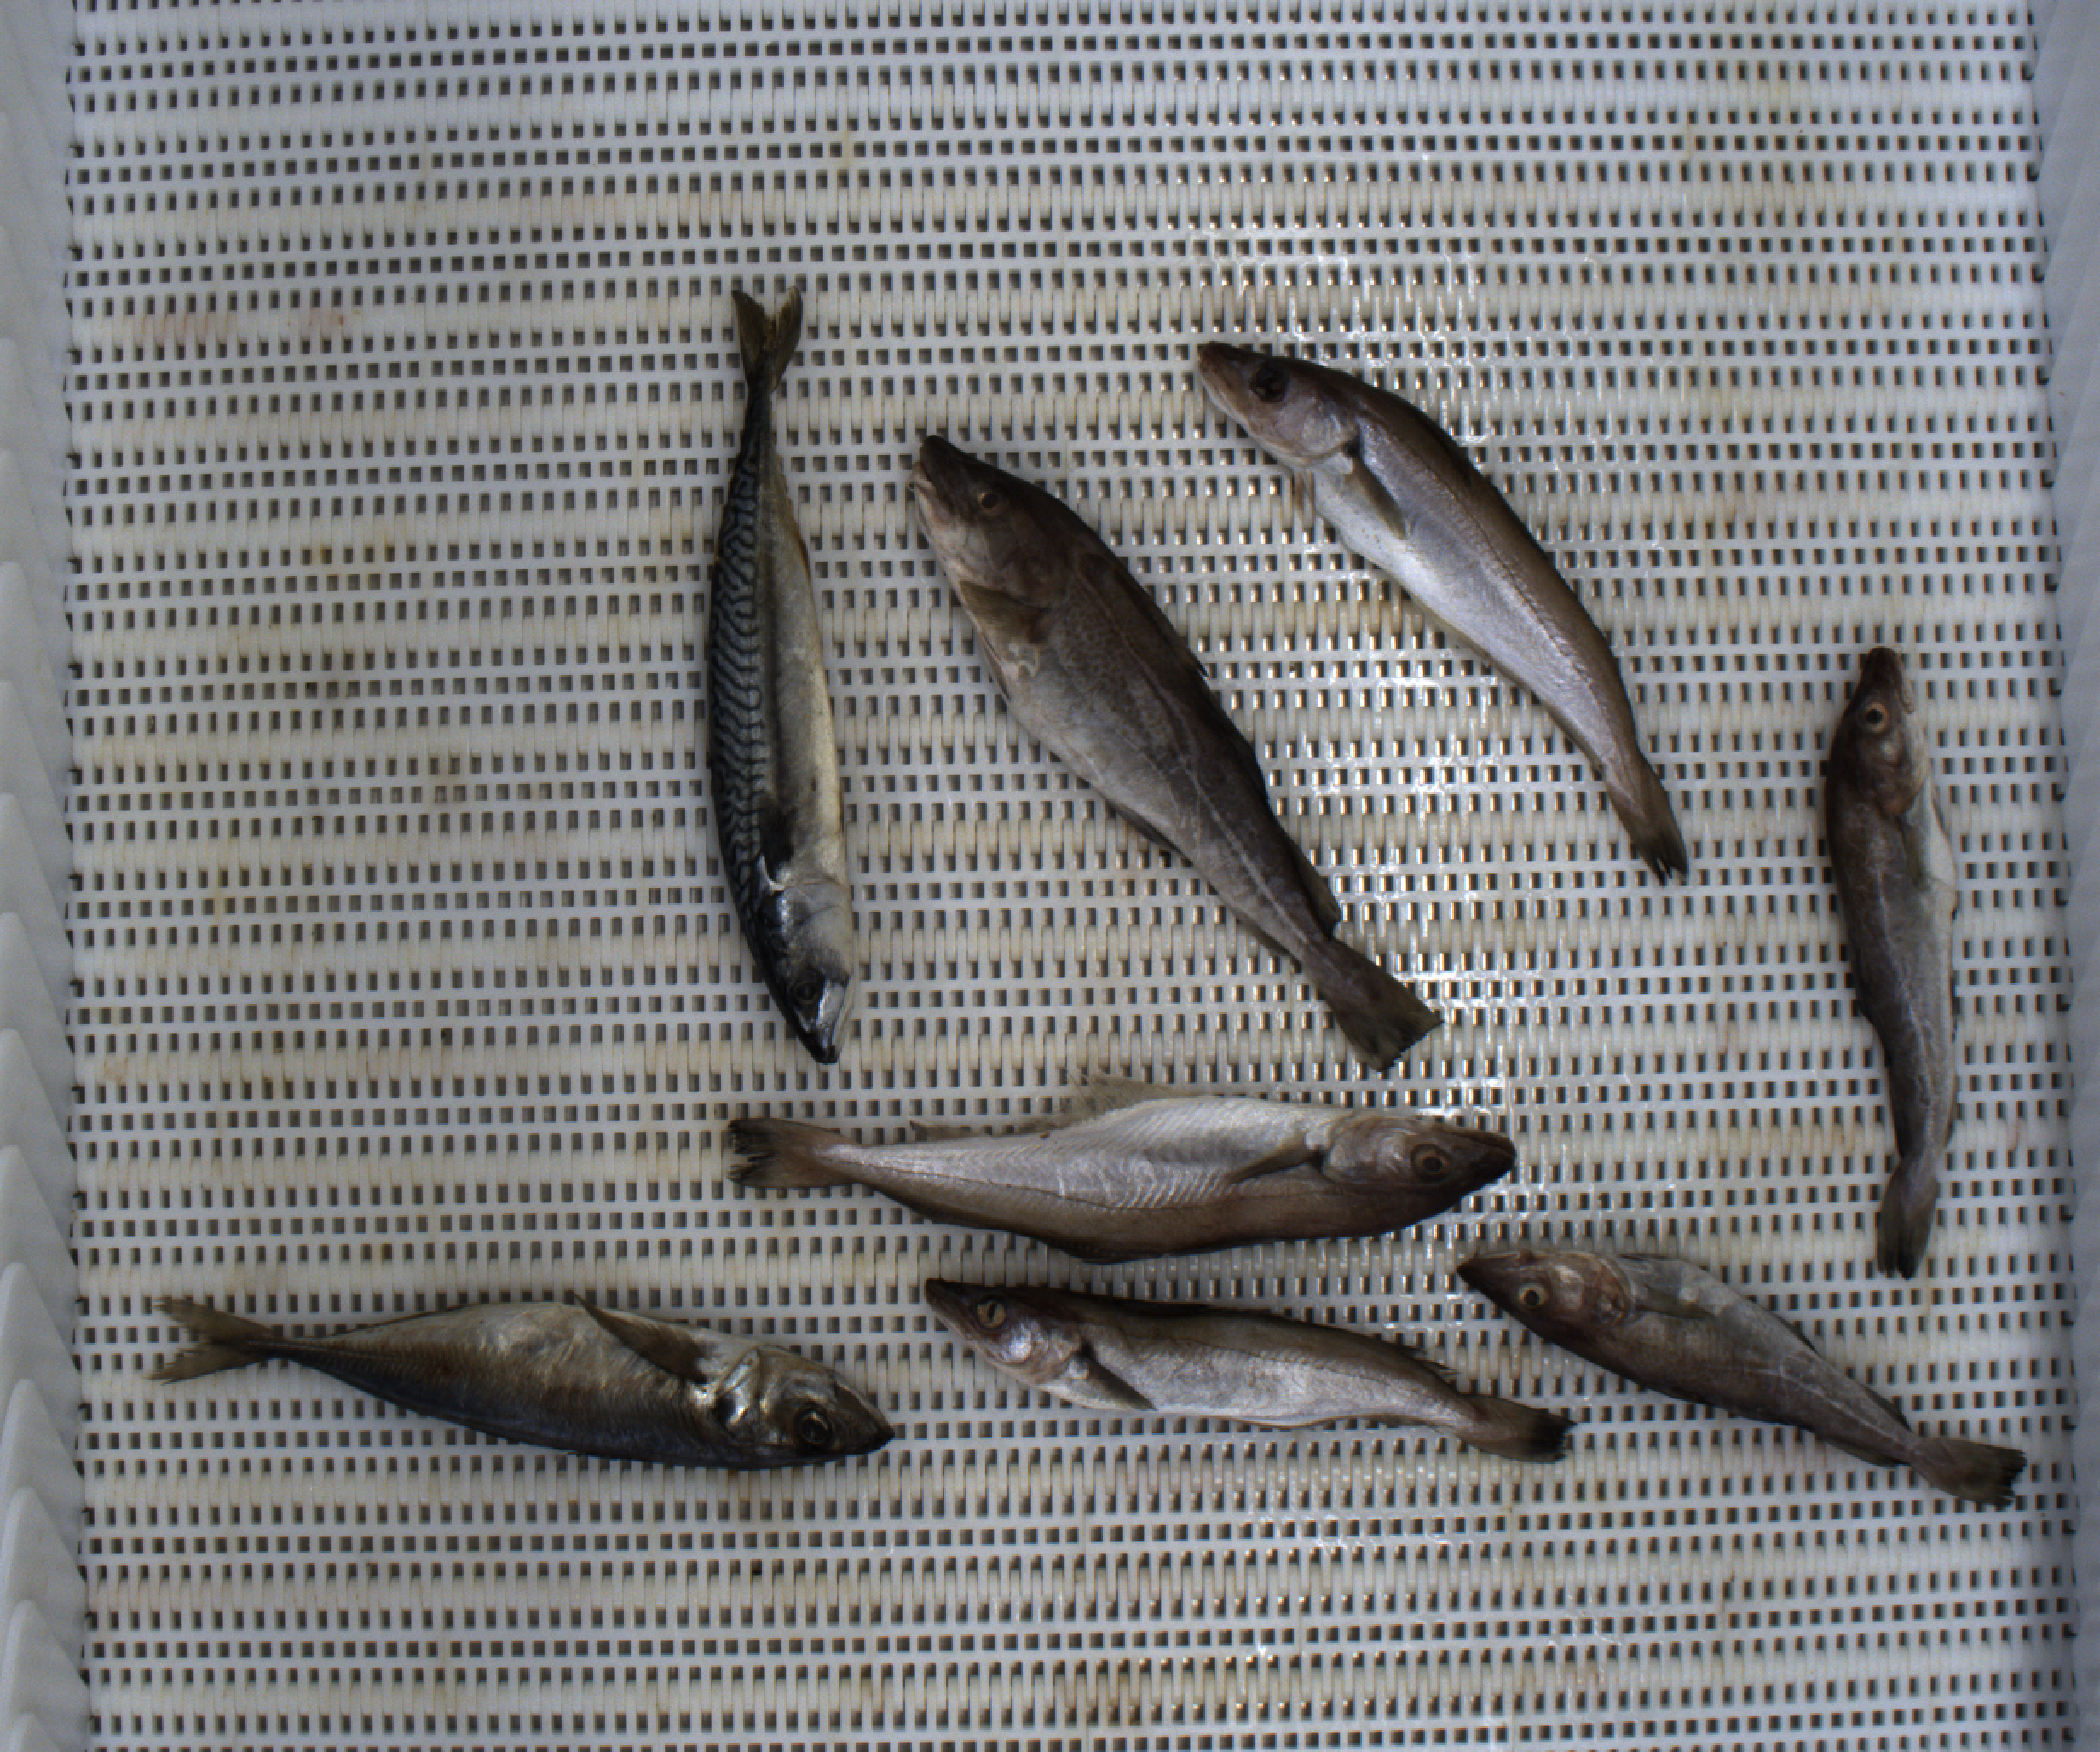
Total fish: 8
Cod: 3
Haddock: 0
Whiting: 3
Hake: 0
Horse mackerel: 1
Saithe: 0
Other: 1